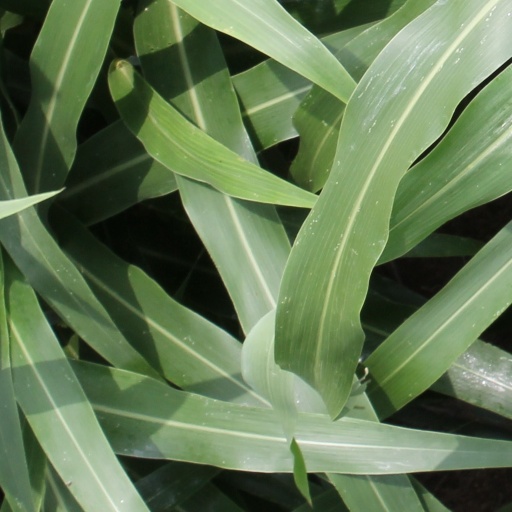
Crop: sorghum